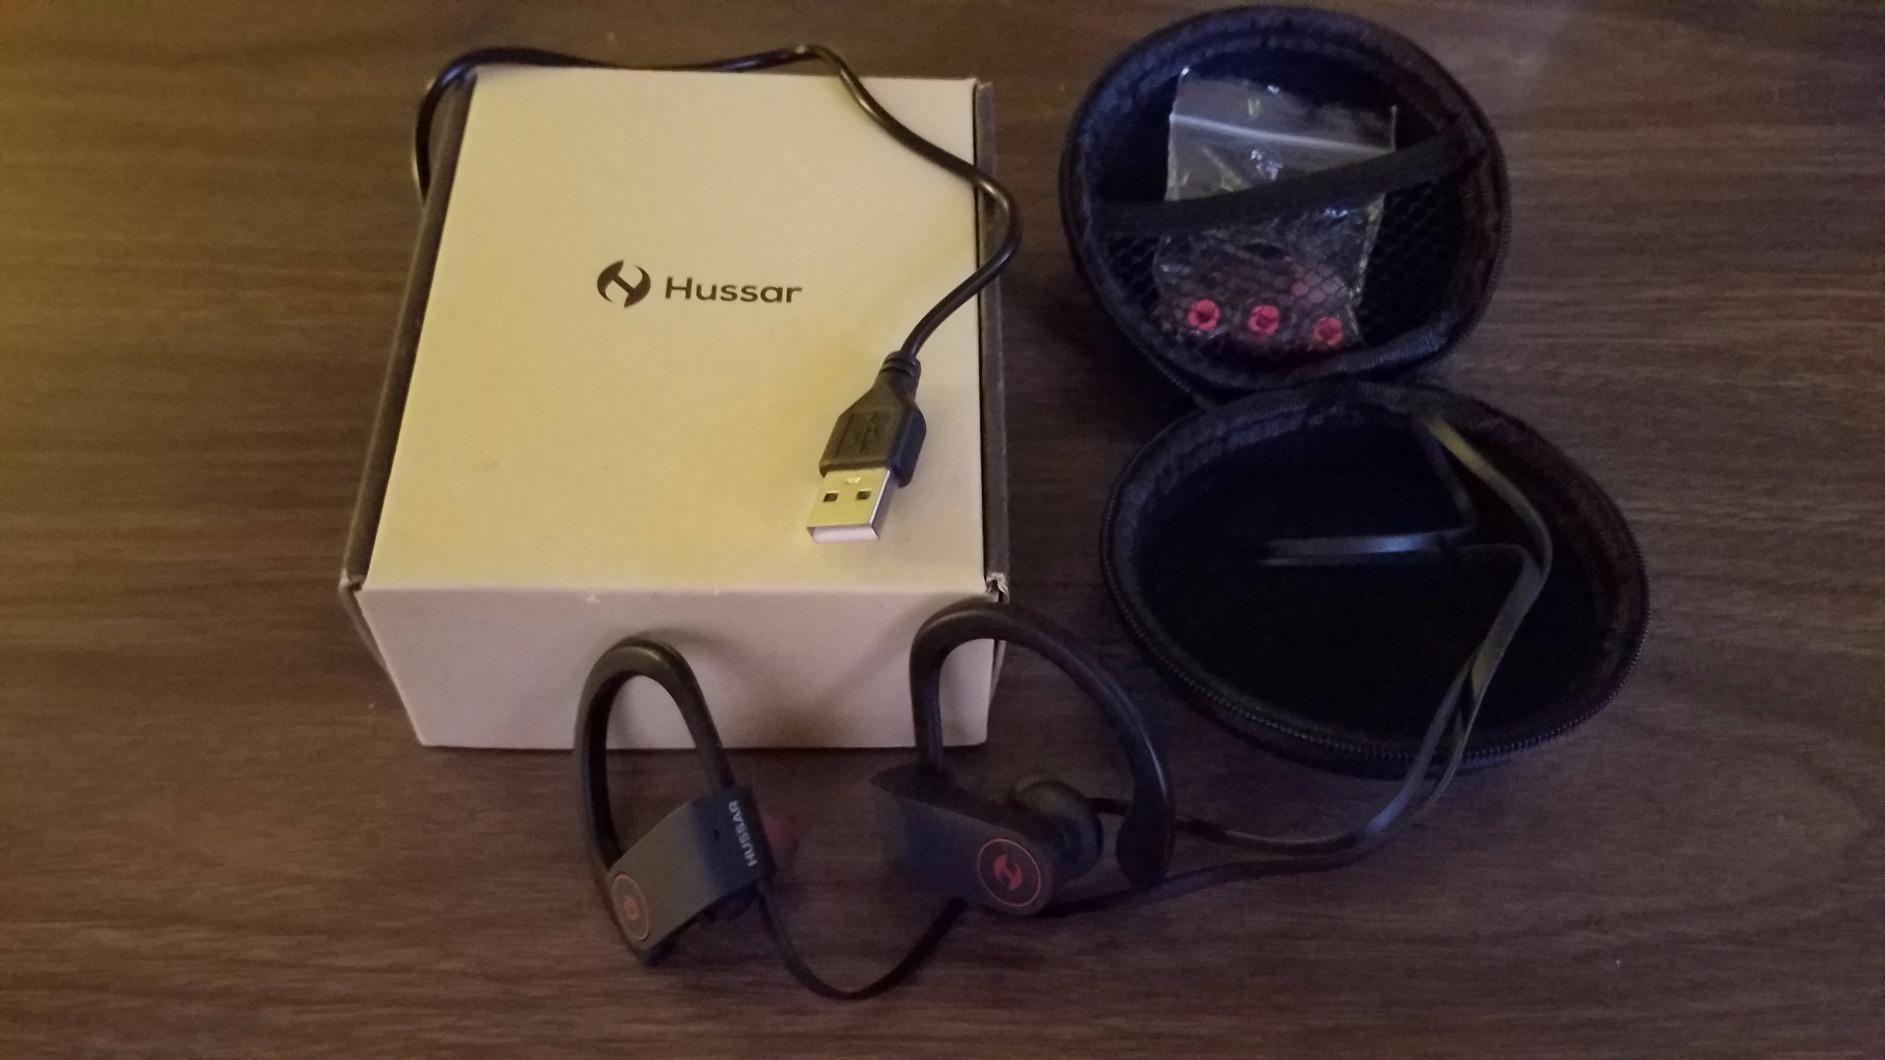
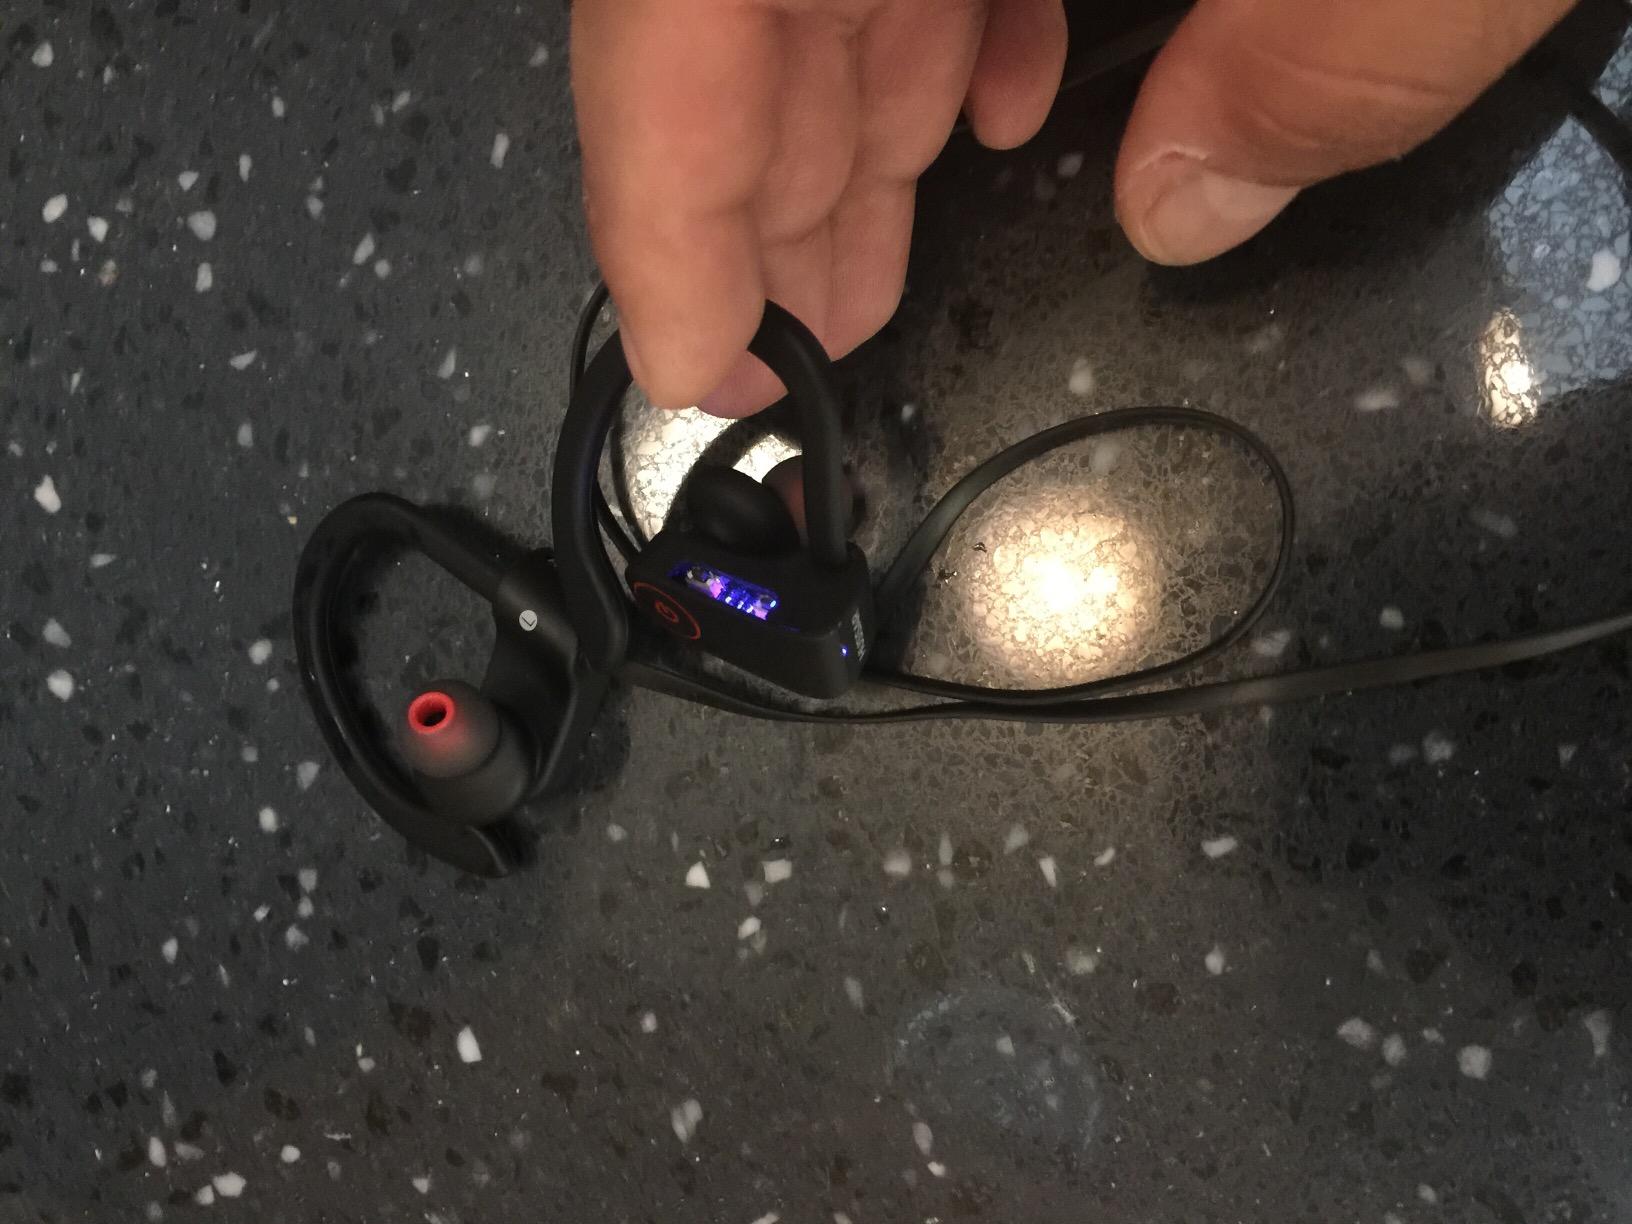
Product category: headphones
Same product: yes